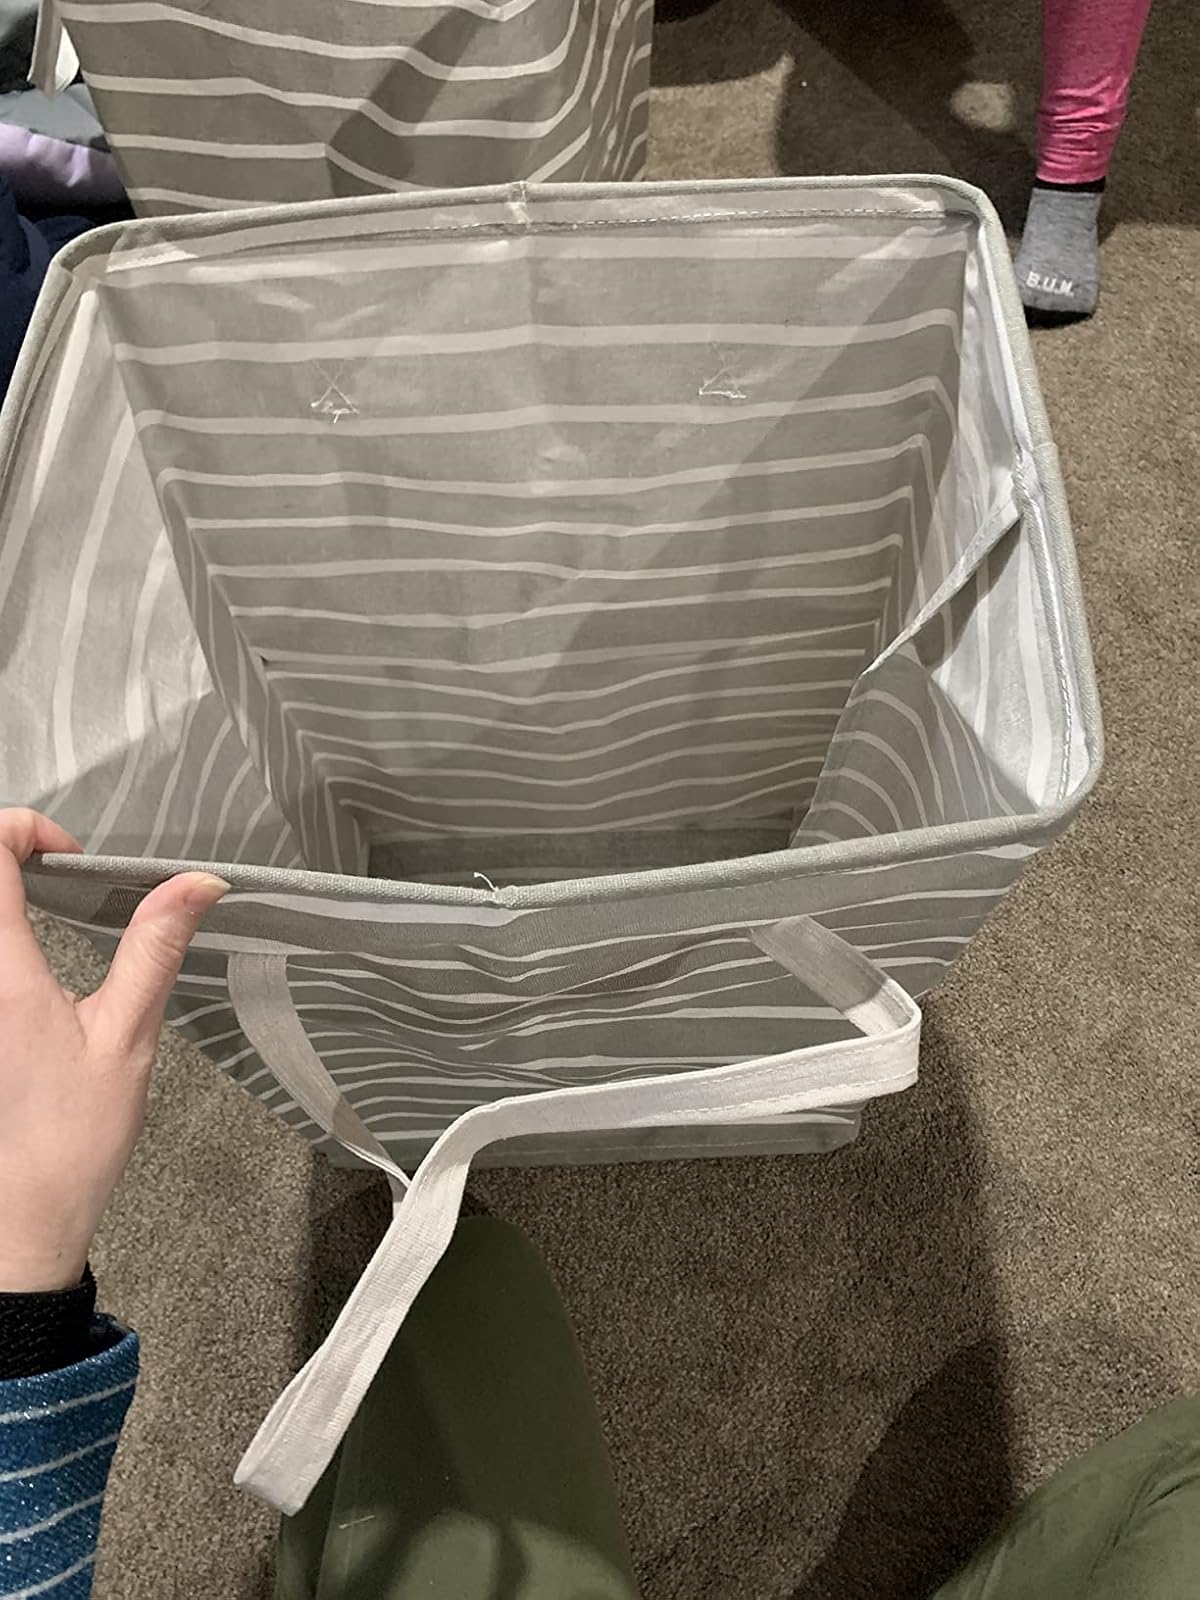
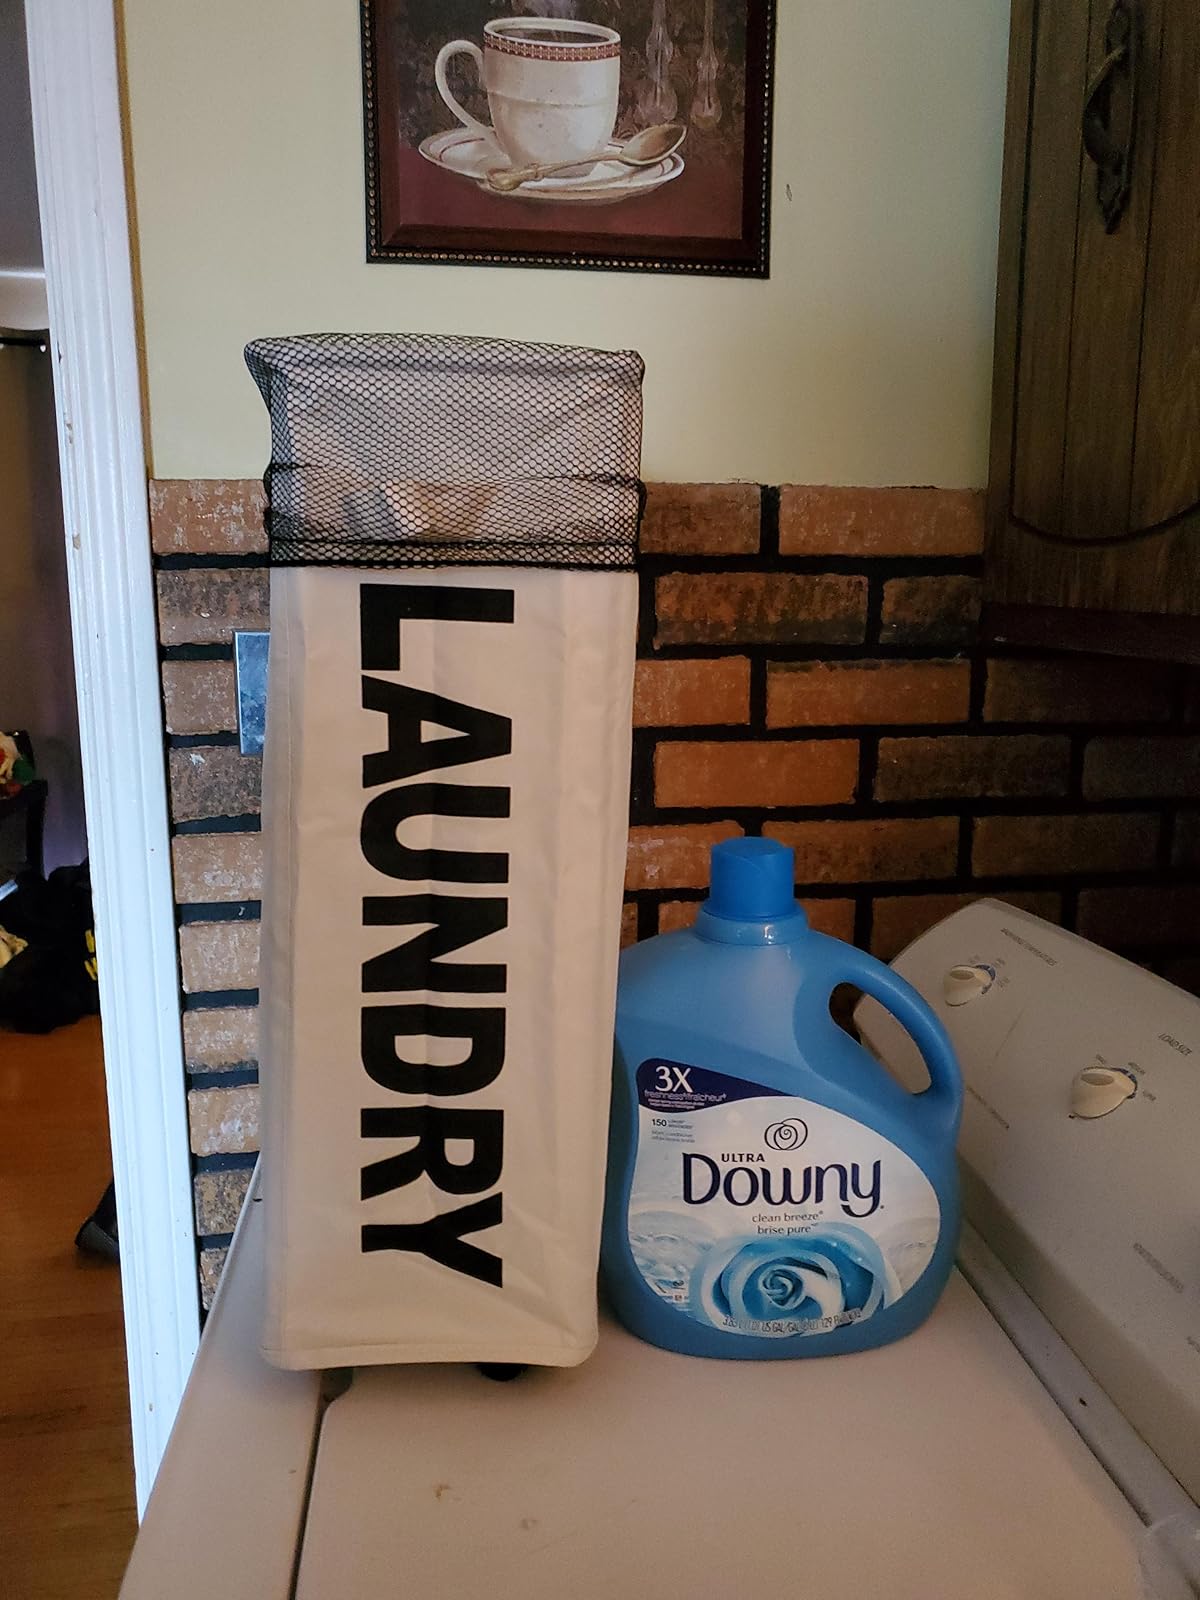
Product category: items_hamper
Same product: no